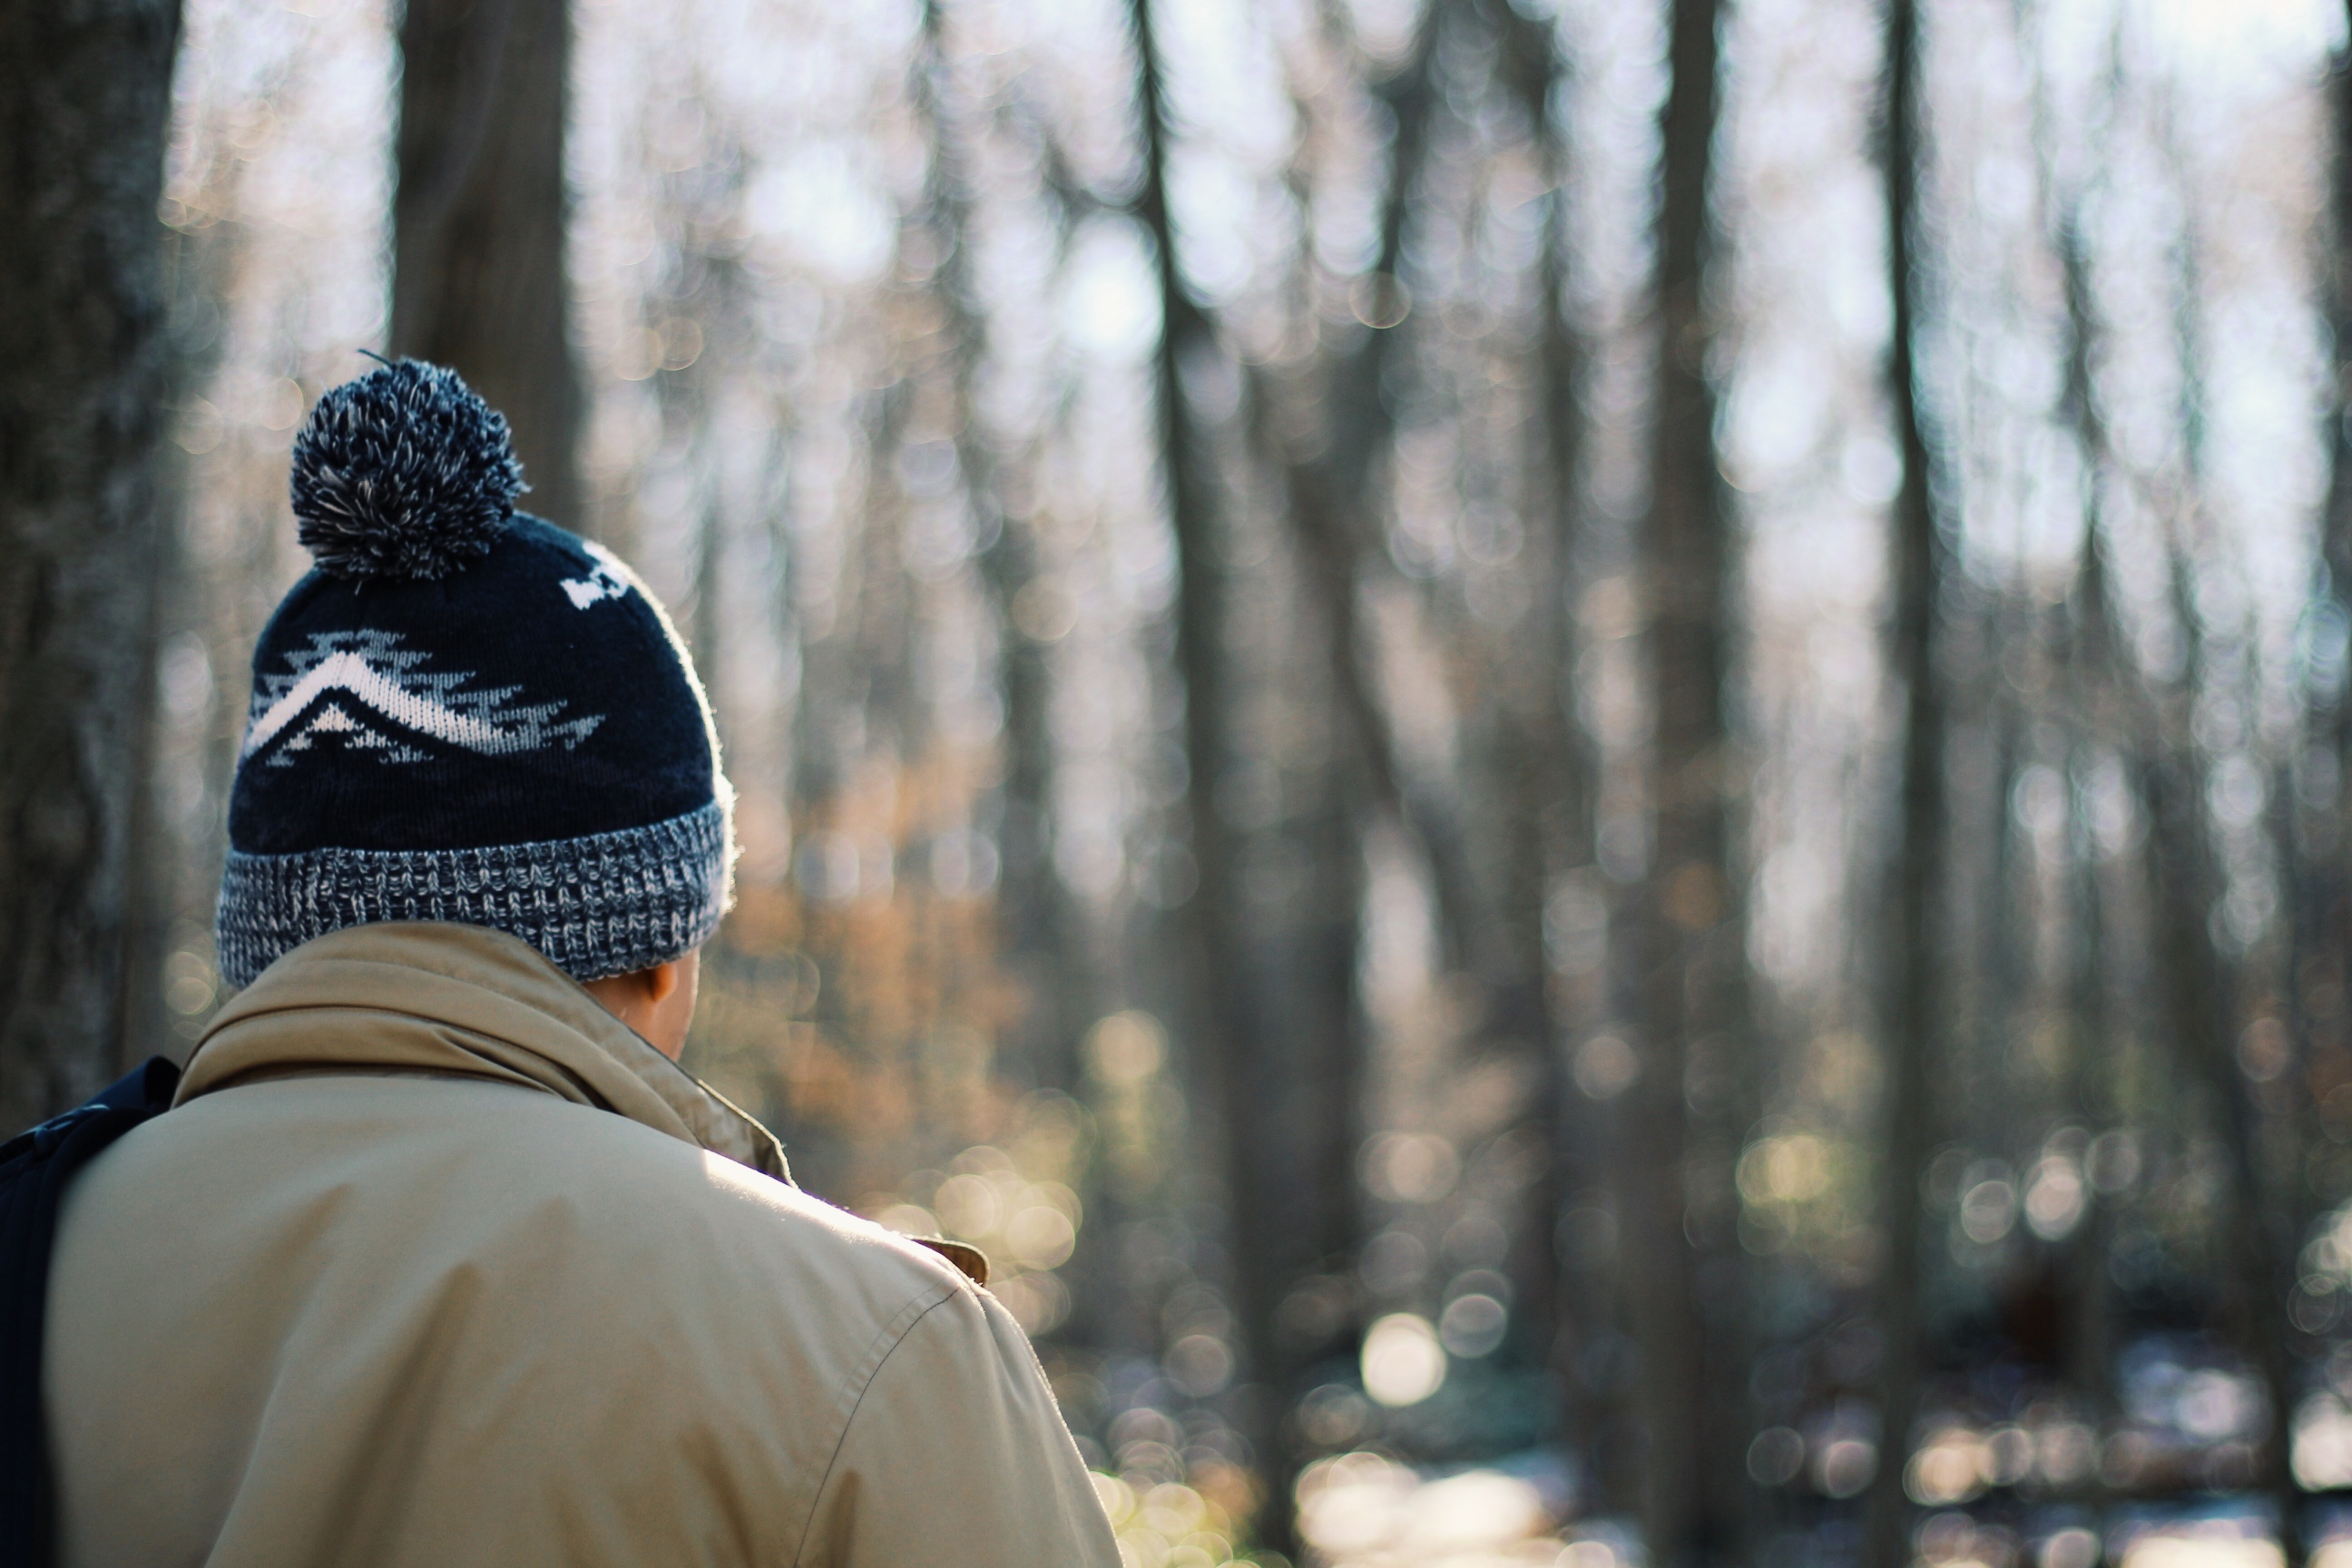
snow, winter, white, coat, spring, hat, jacket, behind, season, photograph, bobble